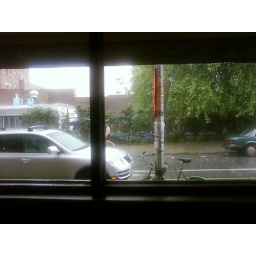
Guy in swimming trunks walking in the rain